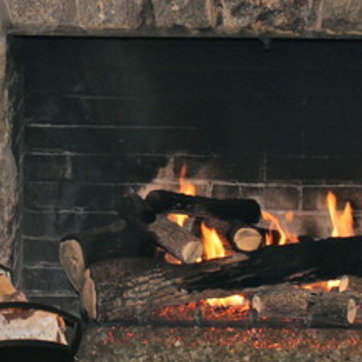
Material: other